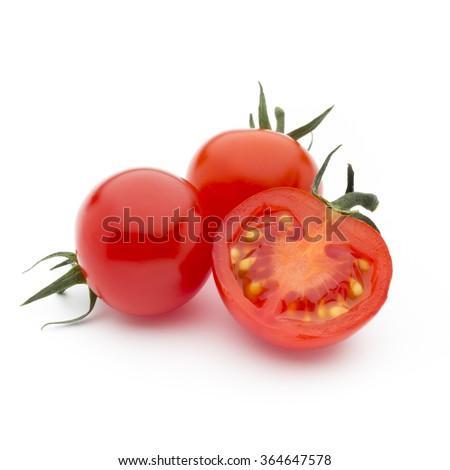
vegetable on the white background .